Johnson's Shut-Ins State Park

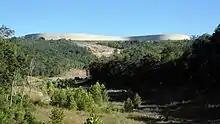
The "scour", eight years after the flood, through what had been dense forest below the since-rebuilt reservoir.

On December 14, 2005, the park was devastated by a catastrophic flood caused by the failure of the Taum Sauk pumped storage plant reservoir atop a neighboring mountain. Damage included eradication of the park's campground, which was unoccupied at the time. The only people at the park were the park's superintendent and his family, who survived, sustaining some injuries. The park was closed because of the extent of the damage it received.